Brugmansia versicolor

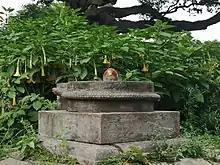
Brugmansia in Pashupatinath Temple

"Brugmansia" can withstand a wide range of temperatures including those that are slightly below freezing. A moderate frost will damage the plant in colder climates. "Brugmansia" will grow well if placed in a partially shaded or fully lit position. The plants tend to wilt in hot temperatures, but quickly recover in the evening as their flowers begin to open. They thrive in very fertile soils and average humidity. Clones can easily be made from stem cuttings, and "Brugmansia" grow readily from viable seeds, however the plant will not self pollinate.